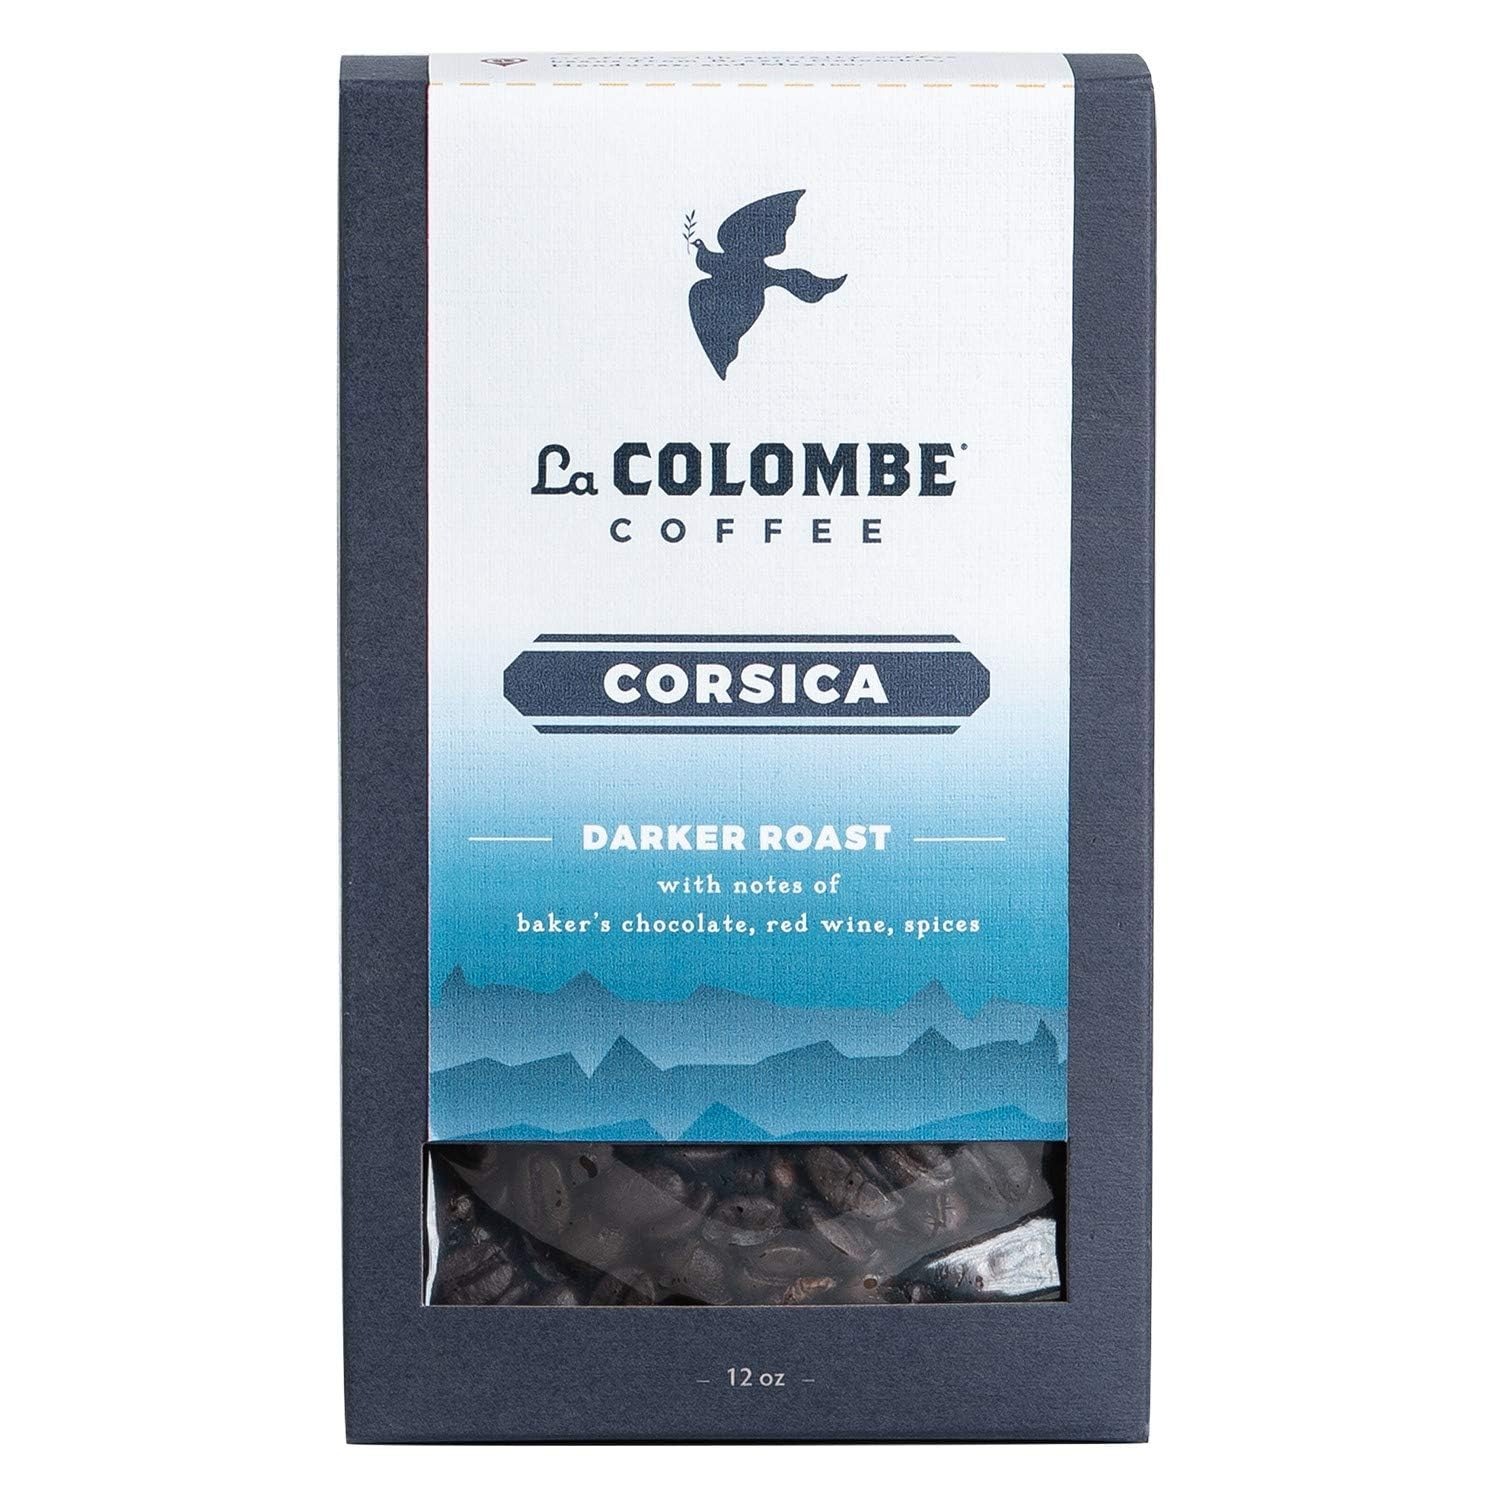
Item Name: La Colombe Corsica Dark Roast Whole Bean Coffee - 12 Ounce, 1 Pack - Notes of Baker's Chocolate, Red Wine & Spices - Full-Bodied, Chocolatey, Roasty Coffee Beans
Bullet Point 1: CORSICA DARK ROAST WHOLE BEAN COFFEE: Experience La Colombe's full taste and texture of our whole bean roasted coffee in one, 12-ounce box
Bullet Point 2: SPECIALTY NOTES: Each box of Corsica Coffee contains notes of Baker's Chocolate, Red Wine, and Spices
Bullet Point 3: DARK ROAST: Enjoy this full-bodied, chocolatey, and roasty coffee for a fulfilling morning
Bullet Point 4: BLEND INGREDIENTS: Crafted with specialty coffee beans from Brazil, Colombia, Honduras, and Mexico
Bullet Point 5: SUSTAINABLY SOURCED: Through packaging and environmentally-friendly practices we aim to eliminate waste and improve the wellbeing of coffee-growing communities
Value: 12.0
Unit: Ounce

Price: 12.975